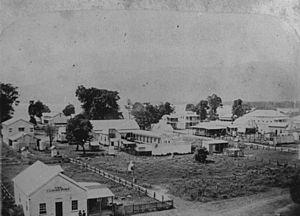
The Cairns Post est un journal quotidien australien, publié à Cairns, dans l'État du Queensland.